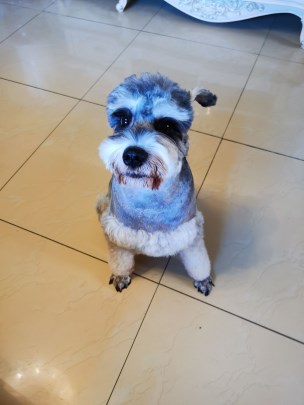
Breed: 2342-n000102-miniature_schnauzer